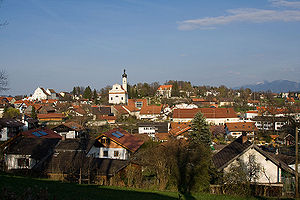
Murnau am Staffelsee
Murnau i 2007
Murnau am Staffelsee er en købstad i Landkreis Garmisch-Partenkirchen i Regierungsbezirk Oberbayern i den tyske delstat Bayern.